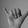
ASL letter: Y